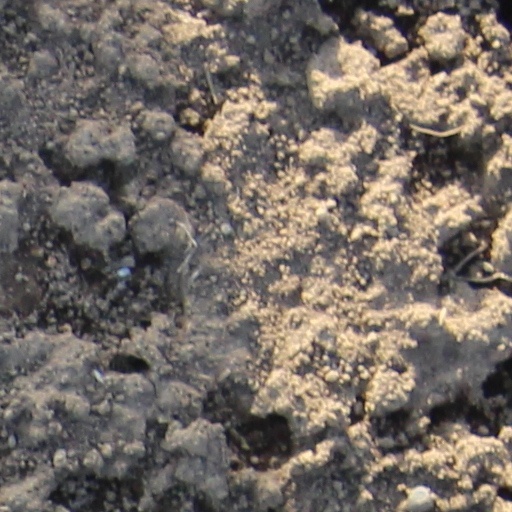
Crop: wheat